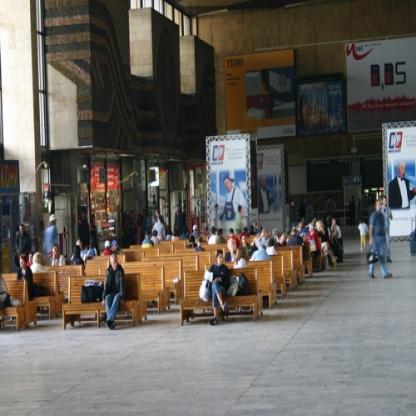
Scene: Indoor